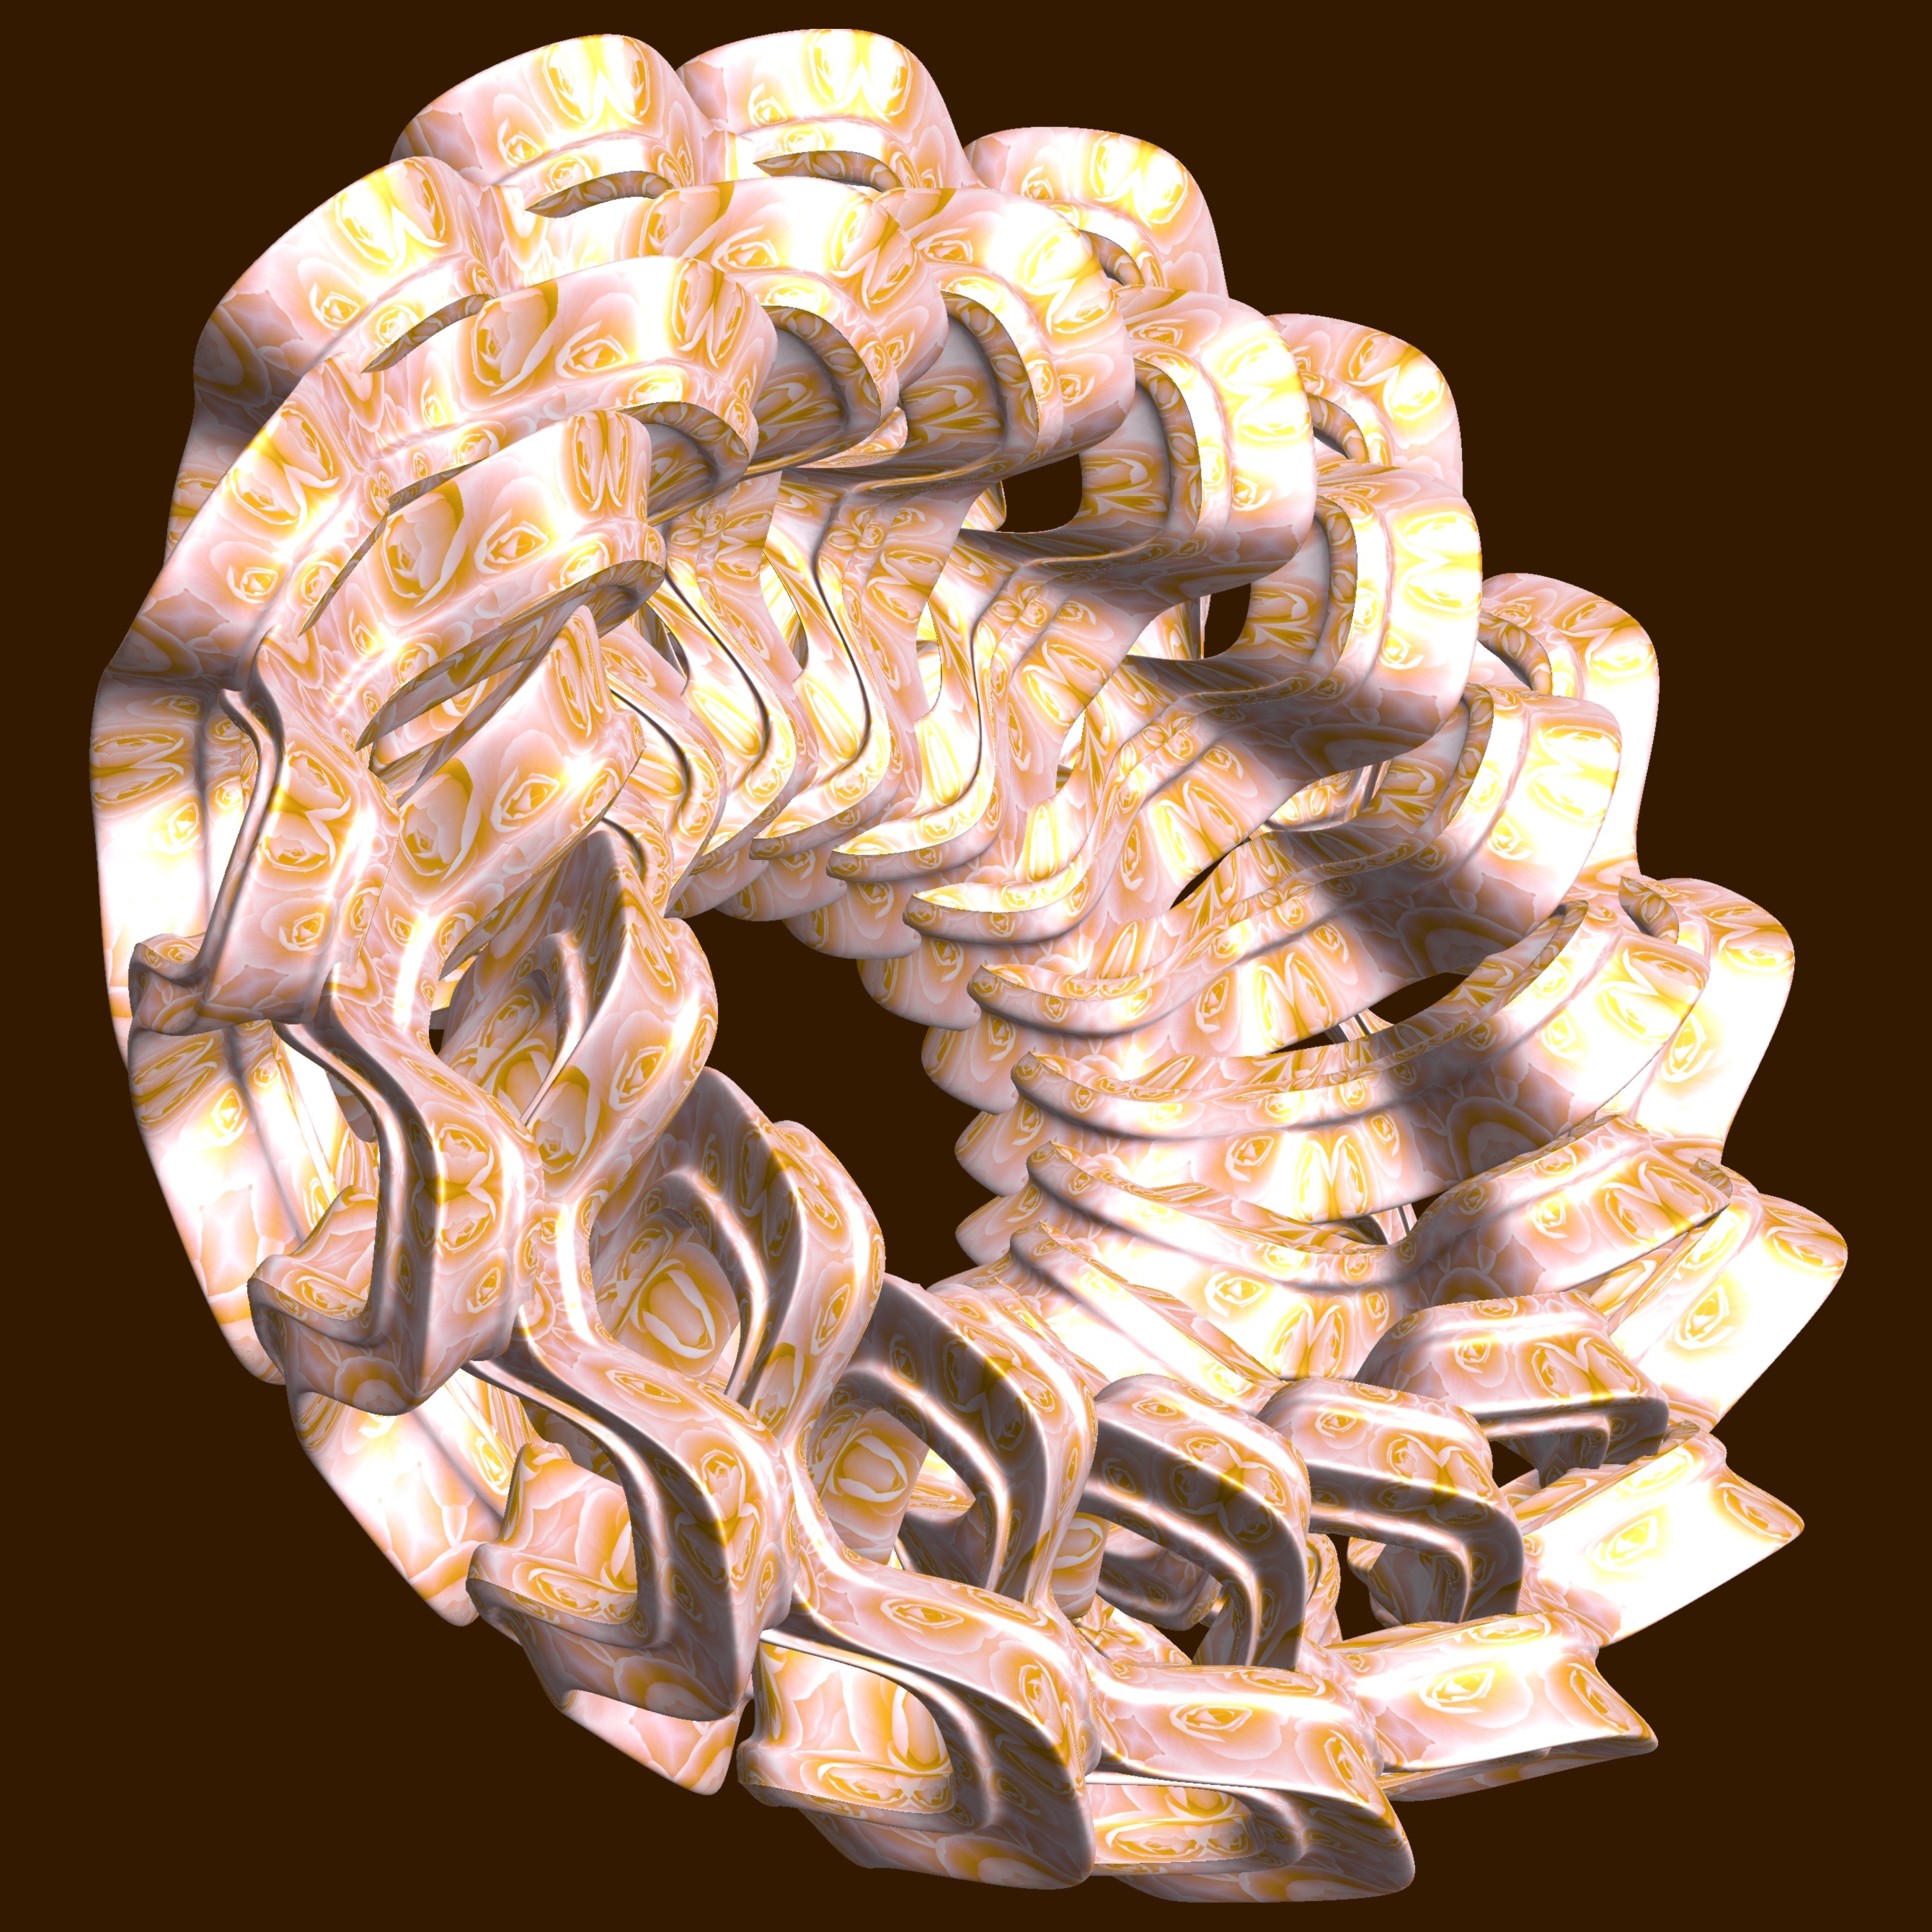
abstract, structure, texture, spiral, pattern, geometry, human body, jewellery, sculpture, art, design, head, symmetry, 3d, graphic, organ, carving, shape, torus, mathematica, cg, parametricplot3d, code, program, algorithm, mapping, geometricsculpture, serpent, fashion accessory